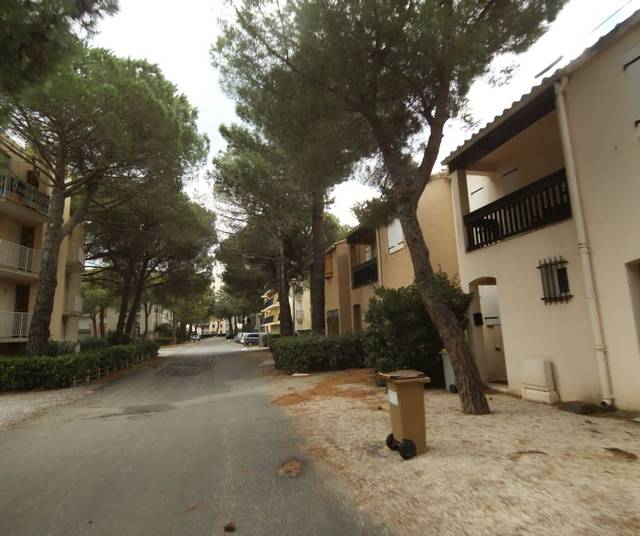
Region: France
Coordinates: 42.563, 3.043